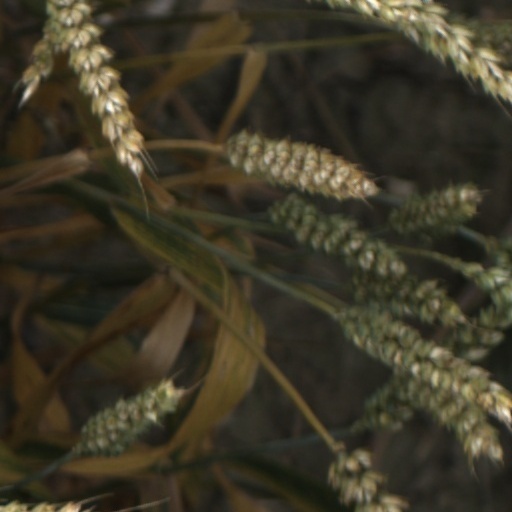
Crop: wheat